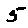
Label: 5